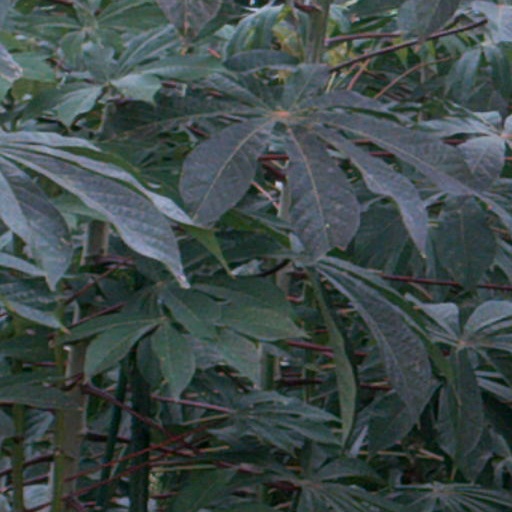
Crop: cassava